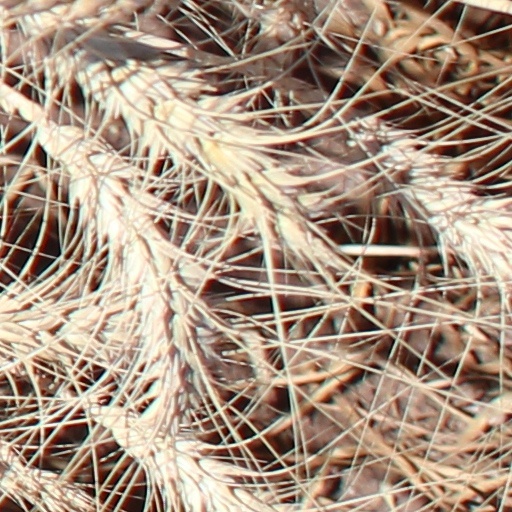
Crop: wheat